Kenji Tomita

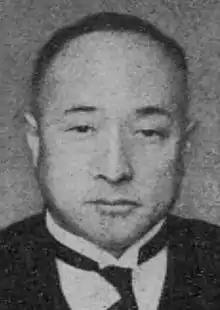
Kenji Tomita in 1943

Kenji Tomita (富田健治 November 1, 1897 – March 23, 1977) was a Japanese politician. He was born in Kobe. He graduated from Kyoto University. He was governor of Nagano Prefecture (1938–1940), served as Cabinet Secretary under Fumimaro Konoe, and was elected to the House of Representatives in 1952. He was a recipient of the Order of the Sacred Treasure.